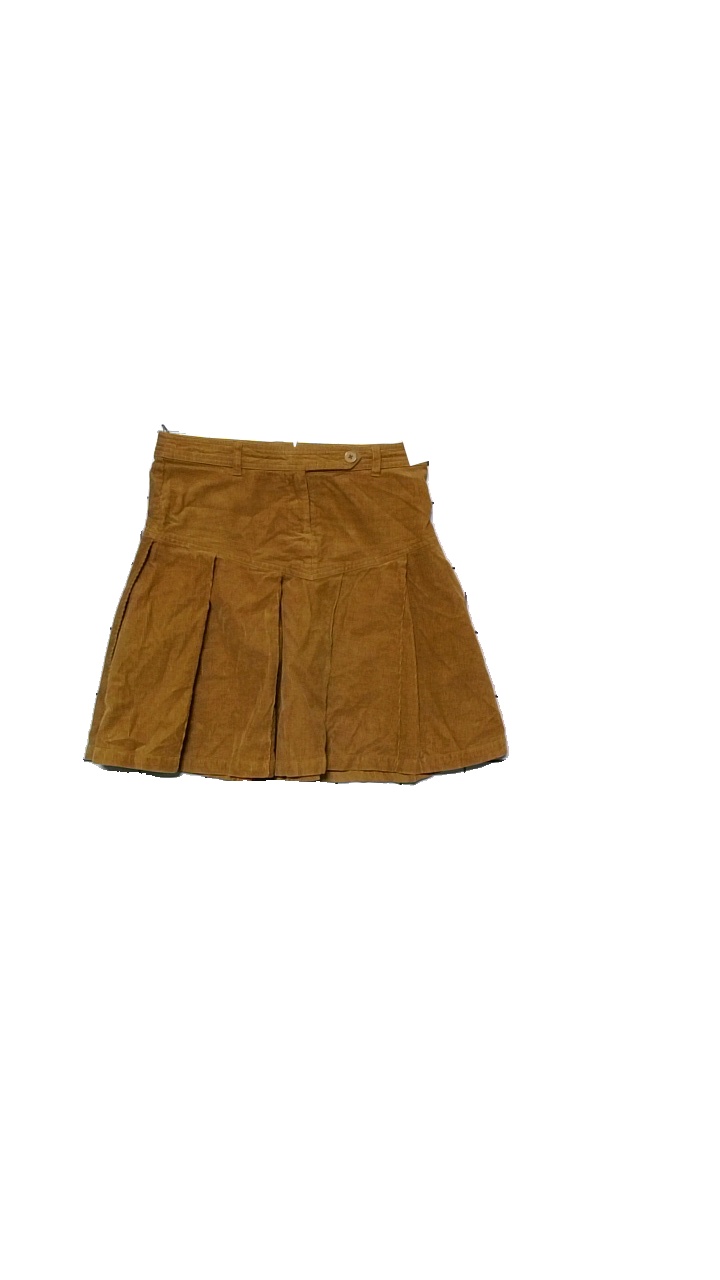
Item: Skirt (Ladies)
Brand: H&m
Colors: Brown
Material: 100% cotton
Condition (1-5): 4
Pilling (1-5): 5
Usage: Reuse
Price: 50-100